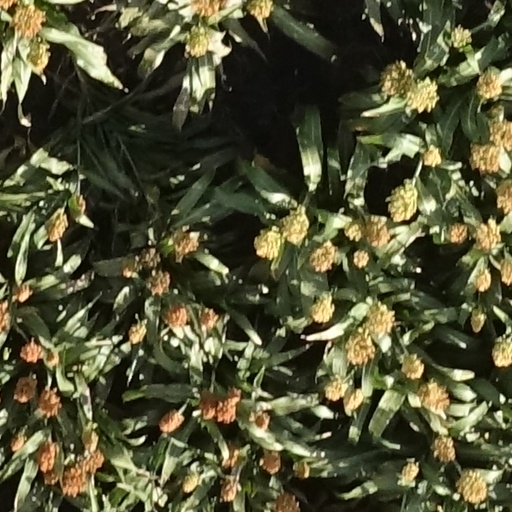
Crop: sorghum